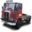
Label: truck